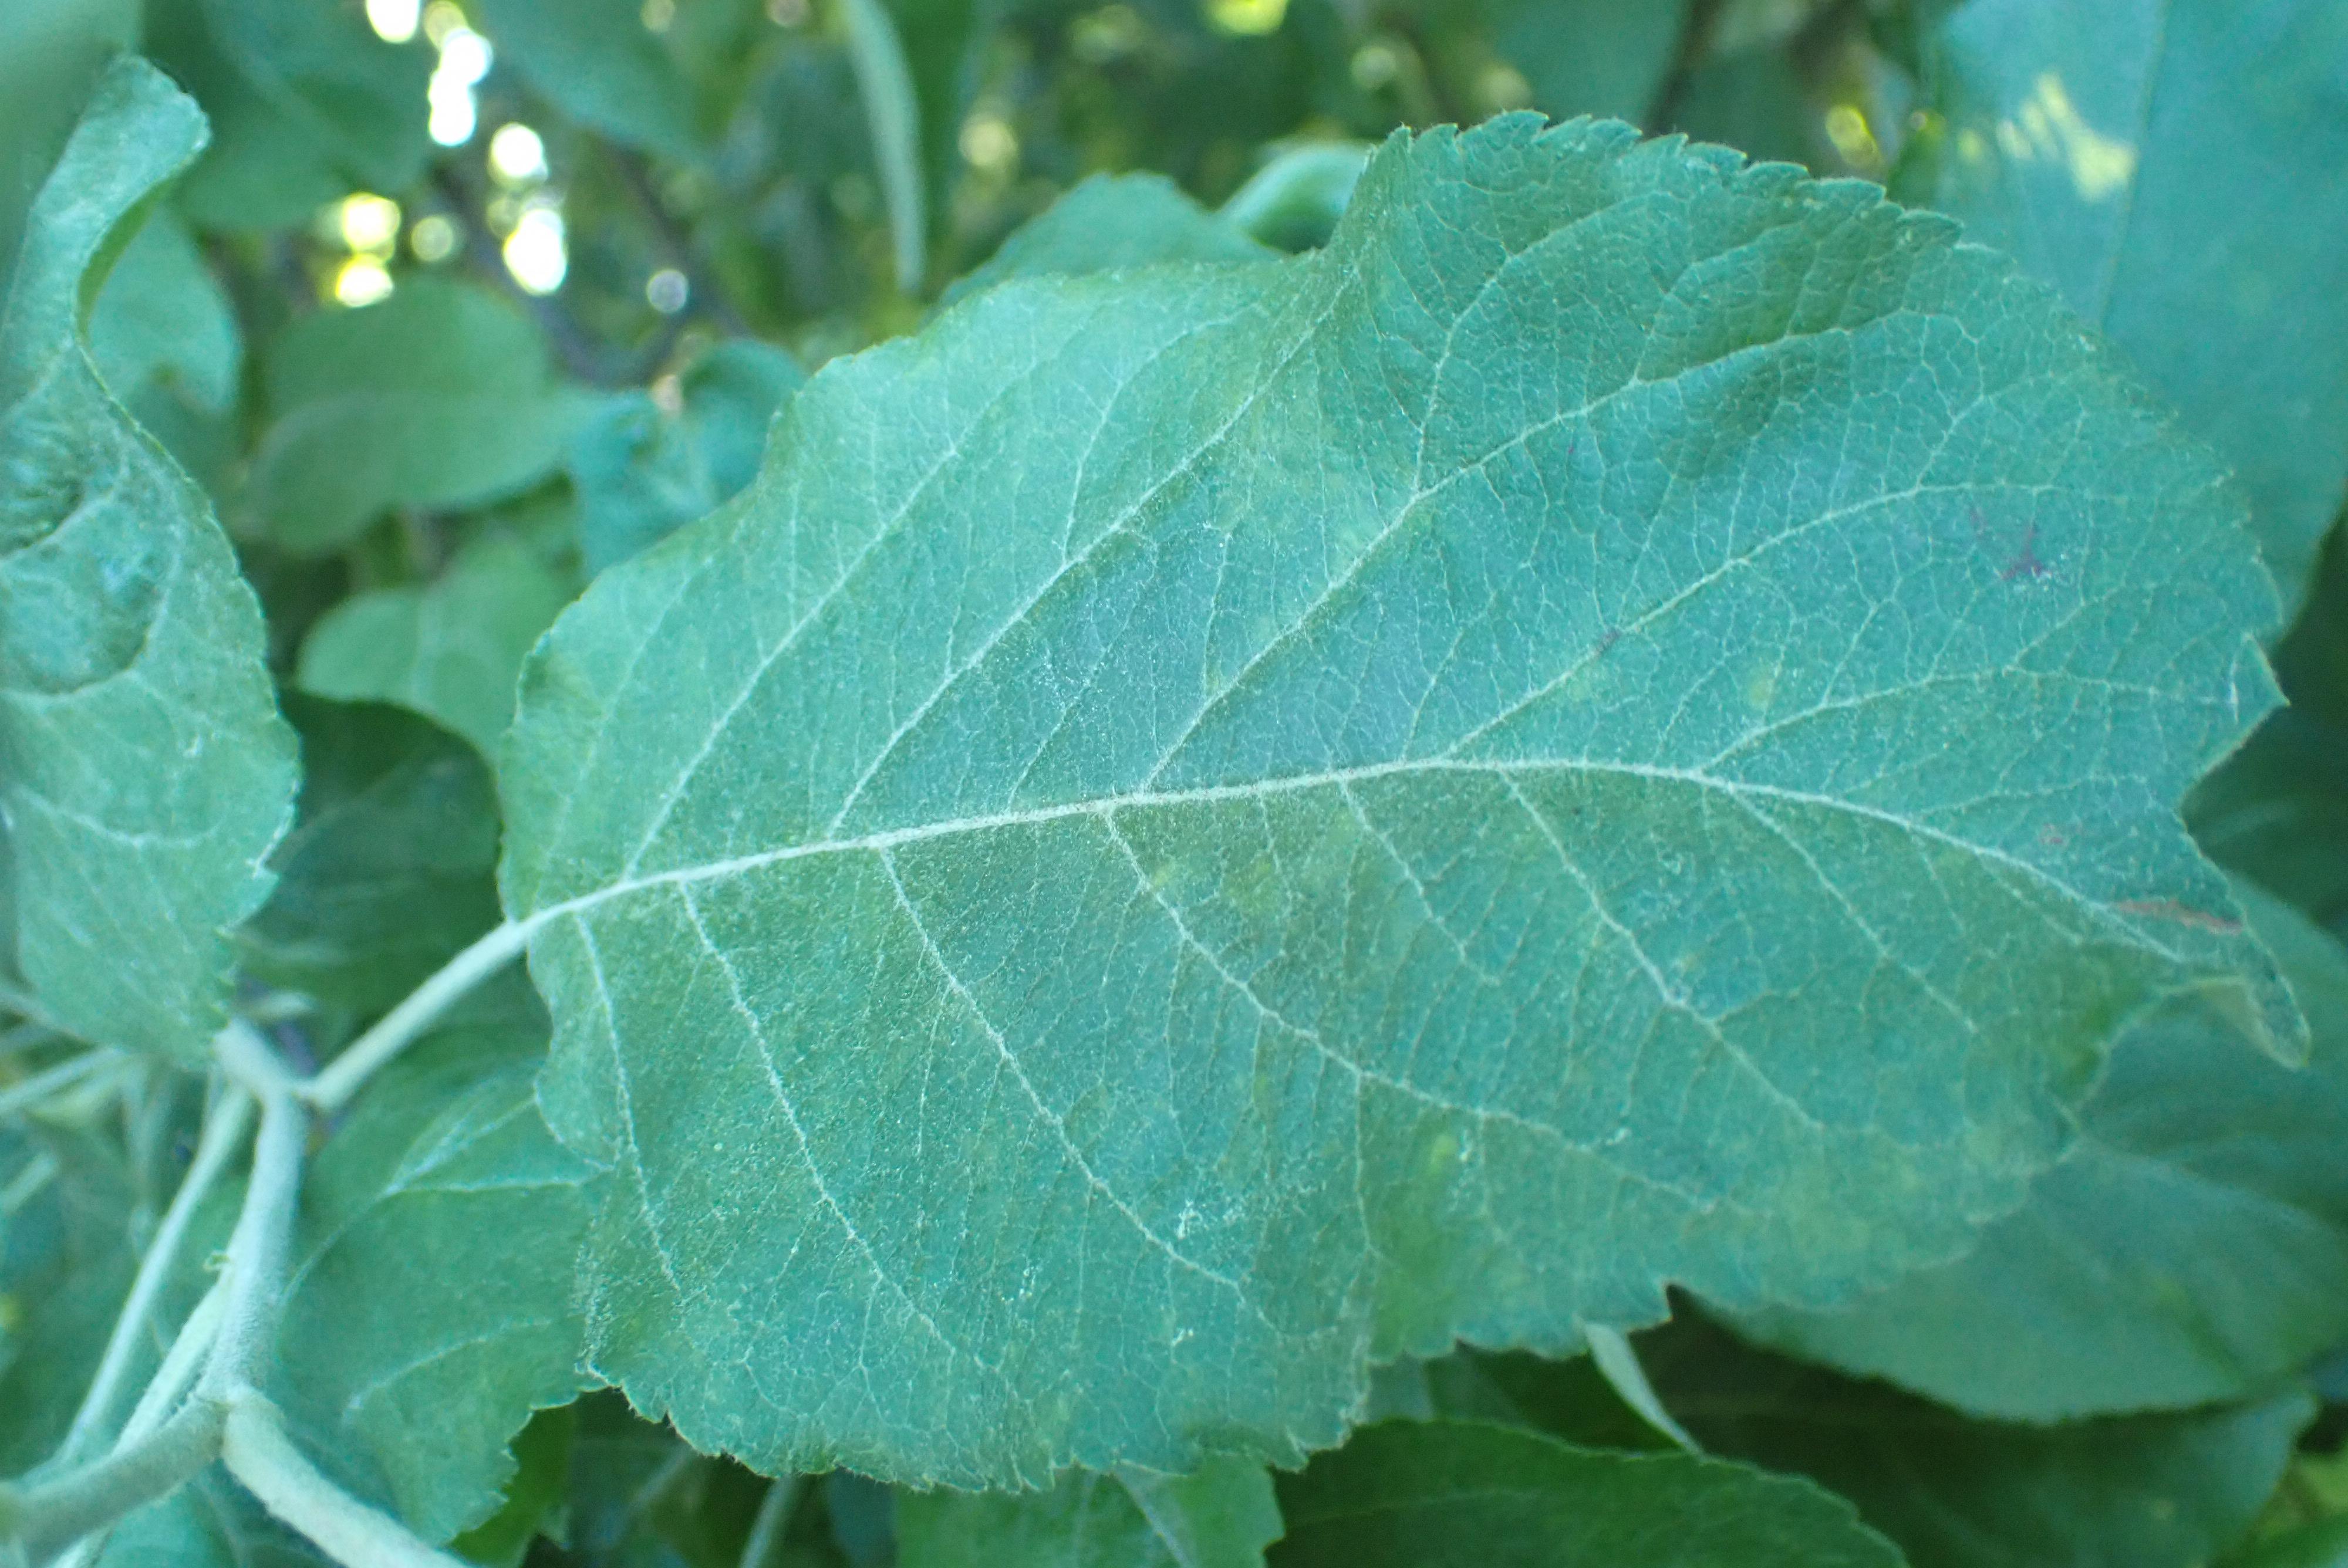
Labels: scab